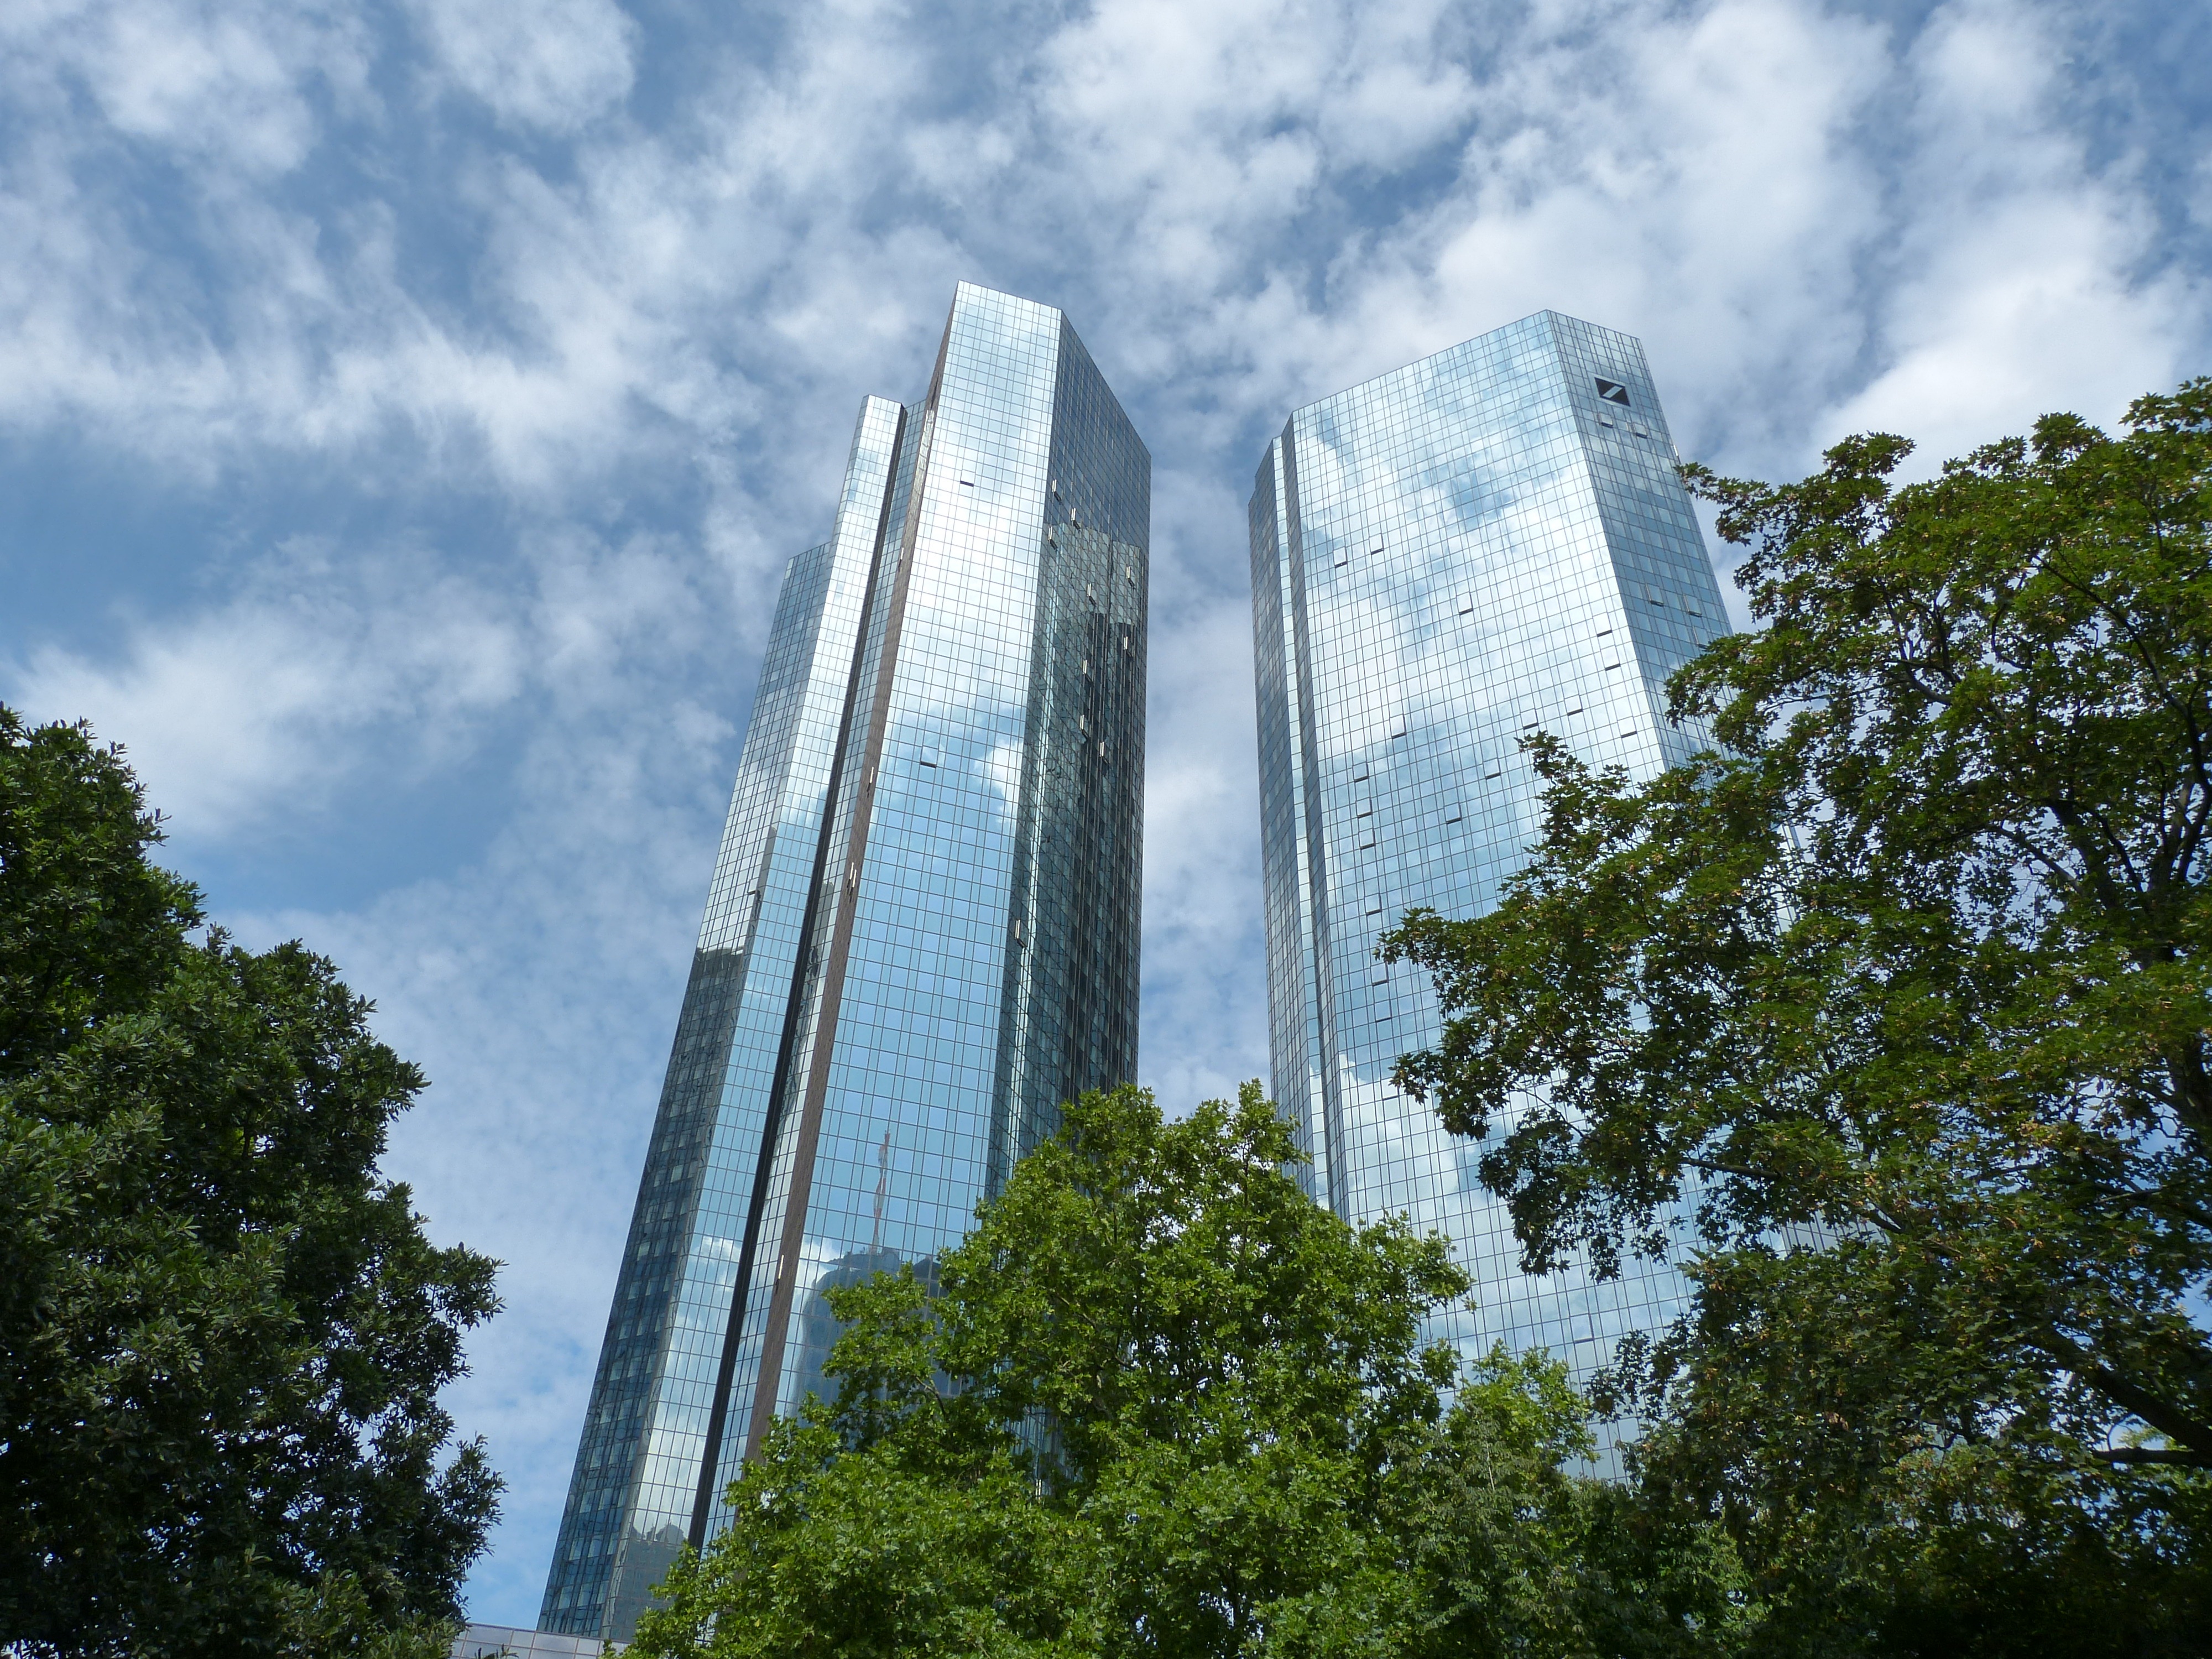
architecture, sky, window, building, city, skyscraper, cityscape, tower, landmark, facade, modern, tower block, achitecture, main, frankfurt am main germany, hesse, frankfurt, urban area